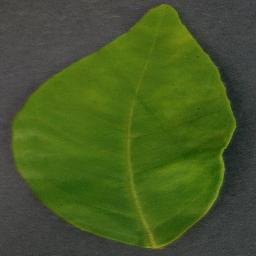
Label: Orange___Haunglongbing_(Citrus_greening)